All-Ireland Senior Football Championship Final referees

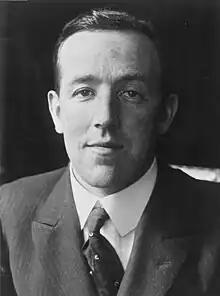
Harry Boland, 1914 referee

In Gaelic football, the All-Ireland Senior Football Championship Final, the deciding match of the All-Ireland Senior Football Championship competition, is considered the highest honour for referees to be appointed to officiate.